Bergamo Cathedral

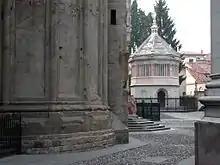
Baptistery

Nearby stands the octagonal baptistery, constructed in 1340 by Giovanni da Campione for the Basilica of Santa Maria Maggiore. During major building works in 1650 the baptistery was dismantled, but was saved, and in 1856 reassembled in the canons' courtyard. It was moved to its present site in 1889.